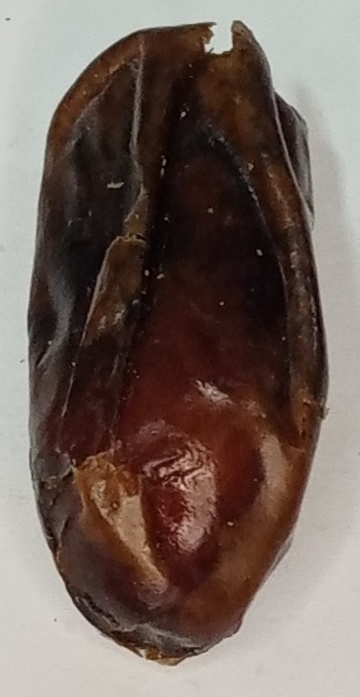
Variety: gajar
Size: large
Grade: grade-2